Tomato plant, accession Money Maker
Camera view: horizontal (90 deg, fisheye); turntable rotation: 240 degrees
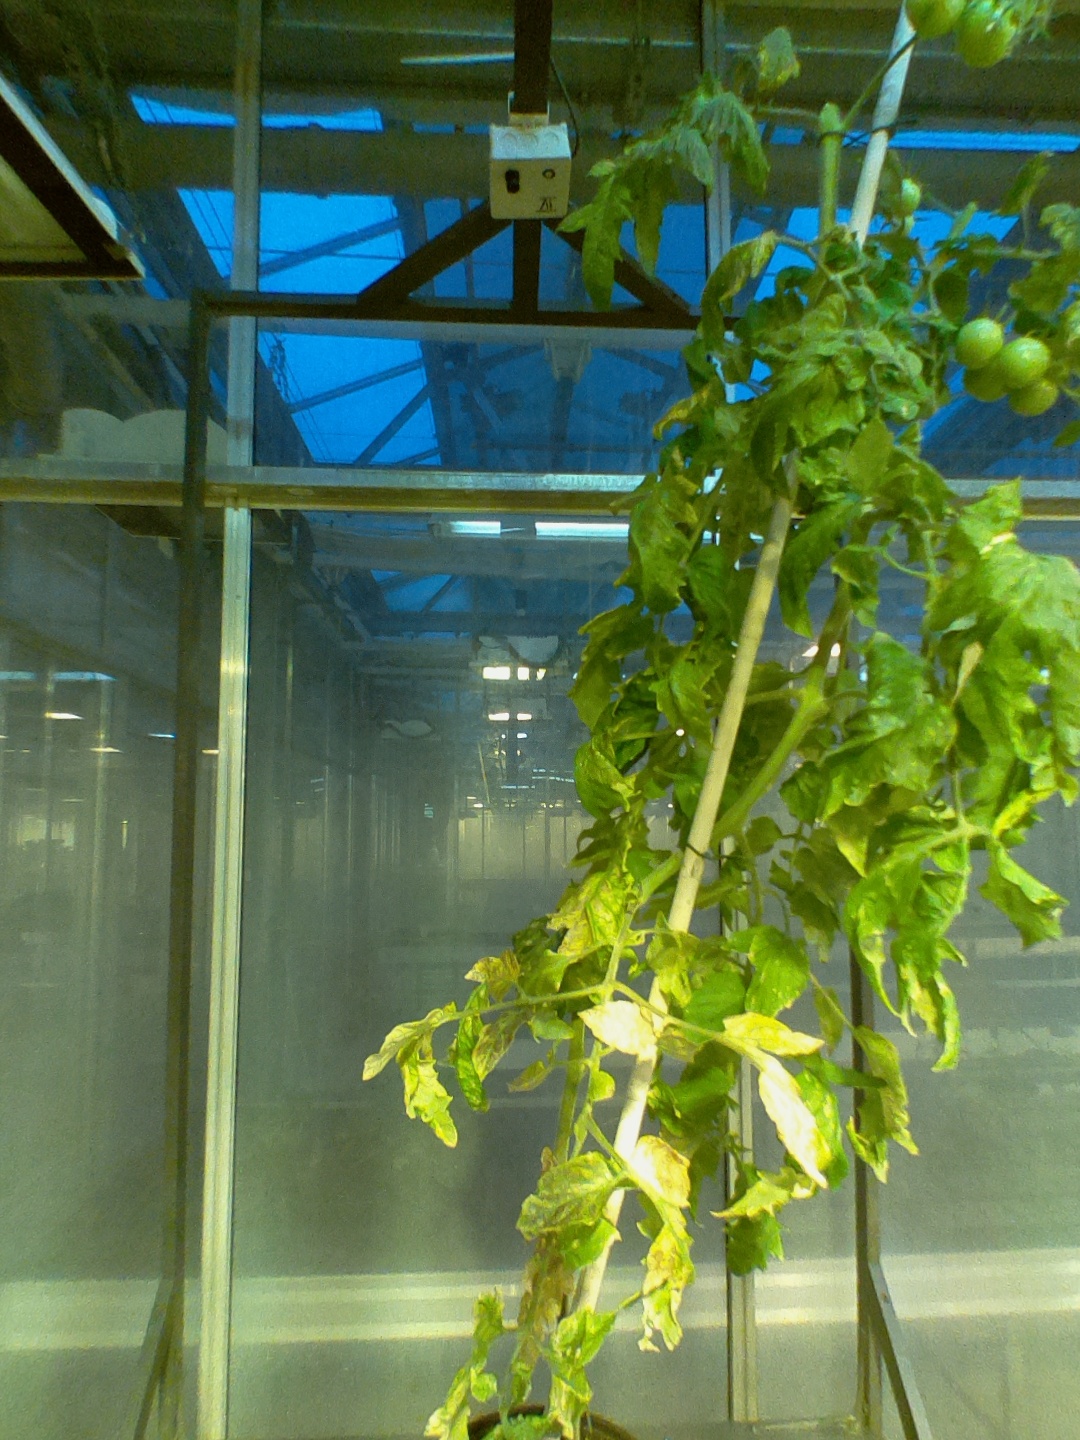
BBCH growth stage 79: 90% -100% of final fruit size